Albert Kiene House

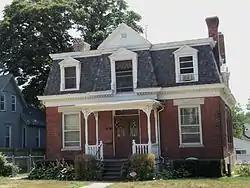

The Albert Kiene House is a historic building located in the West End of Davenport, Iowa, United States. Albert Kiene was the first person to live in this Second Empire style residence. He worked for the Ferdinand Haak Company, a prominent local cigar manufacturer. This house, and the nearby Meadly House, are unusual because they are single story, brick residences with a high pitched Mansard roof that features prominent gabled dormers. The house also features a three-bay symmetrical front and a projecting entrance pavilion with a small Eastlake porch. The double-door main entrance has a transom. It has been listed on the National Register of Historic Places since 1984.